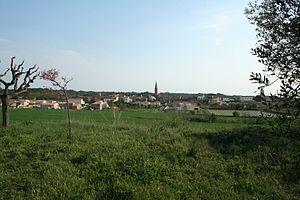
Aumes (Hérault)- vue générale.
Aumes est une commune française située dans le département de l'Hérault en région Occitanie.